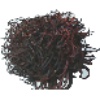
Label: Rambutan 1